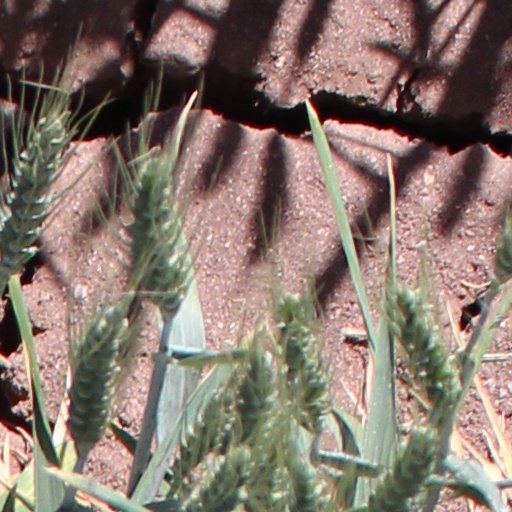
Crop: wheat